Spy × Family season 2

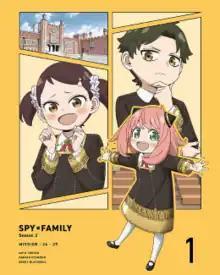
Japanese cover art for the first home media volume of the season, featuring Becky Blackbell, Damian Desmond, and Anya Forger

The second season of the "Spy × Family" anime television series was produced by Wit Studio and CloverWorks. It was first announced alongside an in December 2022, at Jump Festa. Ichirō Ōkouchi replaces Kazuhiro Furuhashi as series scriptwriter, with the remaining staff and cast reprising their roles. The series continues to follow master spy Twilight, under the alias of the psychiatrist Loid Forger, and his pretend family, consisting of his daughter Anya, a telepath, his wife Yor, an assassin known as the Thorn Princess, and the family dog Bond with precognitive power.